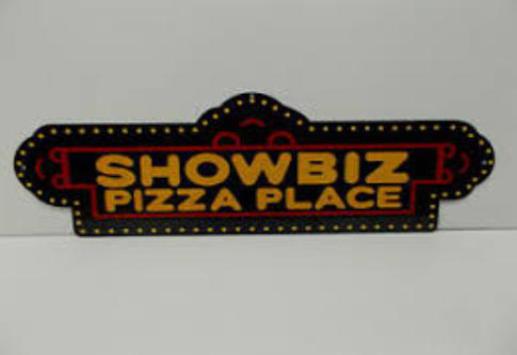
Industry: Food